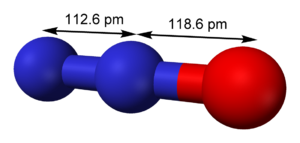
Lattergas
Nitrous oxide's bond lengths
Dinitrogenoxid kendes også som lattergas eller kvælstofforilte er ved stuetemperatur og atmosfærisk tryk en farveløs, ikke-brændbar gas med en behagelig, let sødlig lugt. Navnet "lattergas" skyldes den virkning, denne gas har på mennesker, der inhalerer den, og den bruges også som bedøvelsesmiddel, især af tandlæger, under tandlægeoperationer. Gassen er også en drivhusgas med et drivhuspotentiale 310 gange højere end CO2 faldende til 153 gange efter 500 år i atmosfæren.